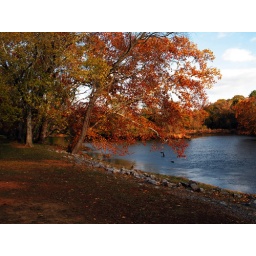
Another good angle of the same tree leaning over the river in the fall.